Megger Group Limited

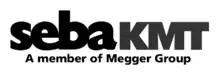
Logotype of SebaKMT

In July 2012 Megger acquired SebaKMT specialising in power cable fault location and testing, and pipe leakage detection.